Maxims (Old English poems)

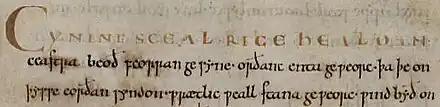
The phrase "Orthanc enta geweorc", on the second line of the Old English Maxims II manuscript, seems to have inspired Tolkien.

The verse in "Maxims II" and similar phrases in "The Ruin" inspired J.R.R. Tolkien the names of the tower Orthanc and the tree-men Ents in "The Lord of the Rings".